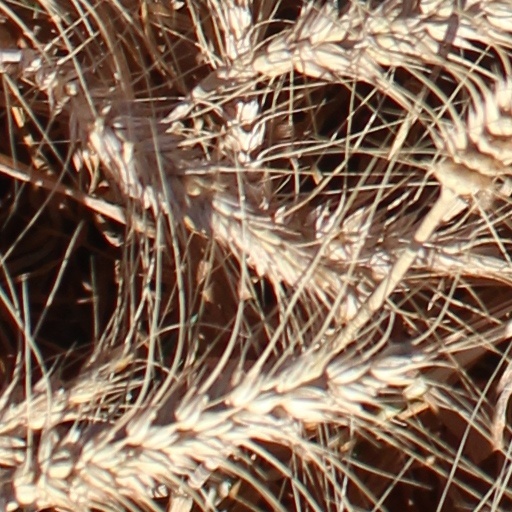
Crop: wheat